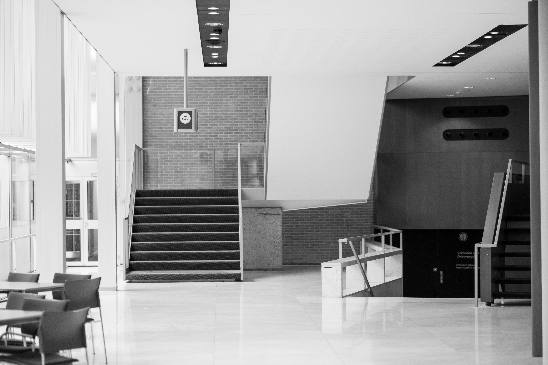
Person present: No